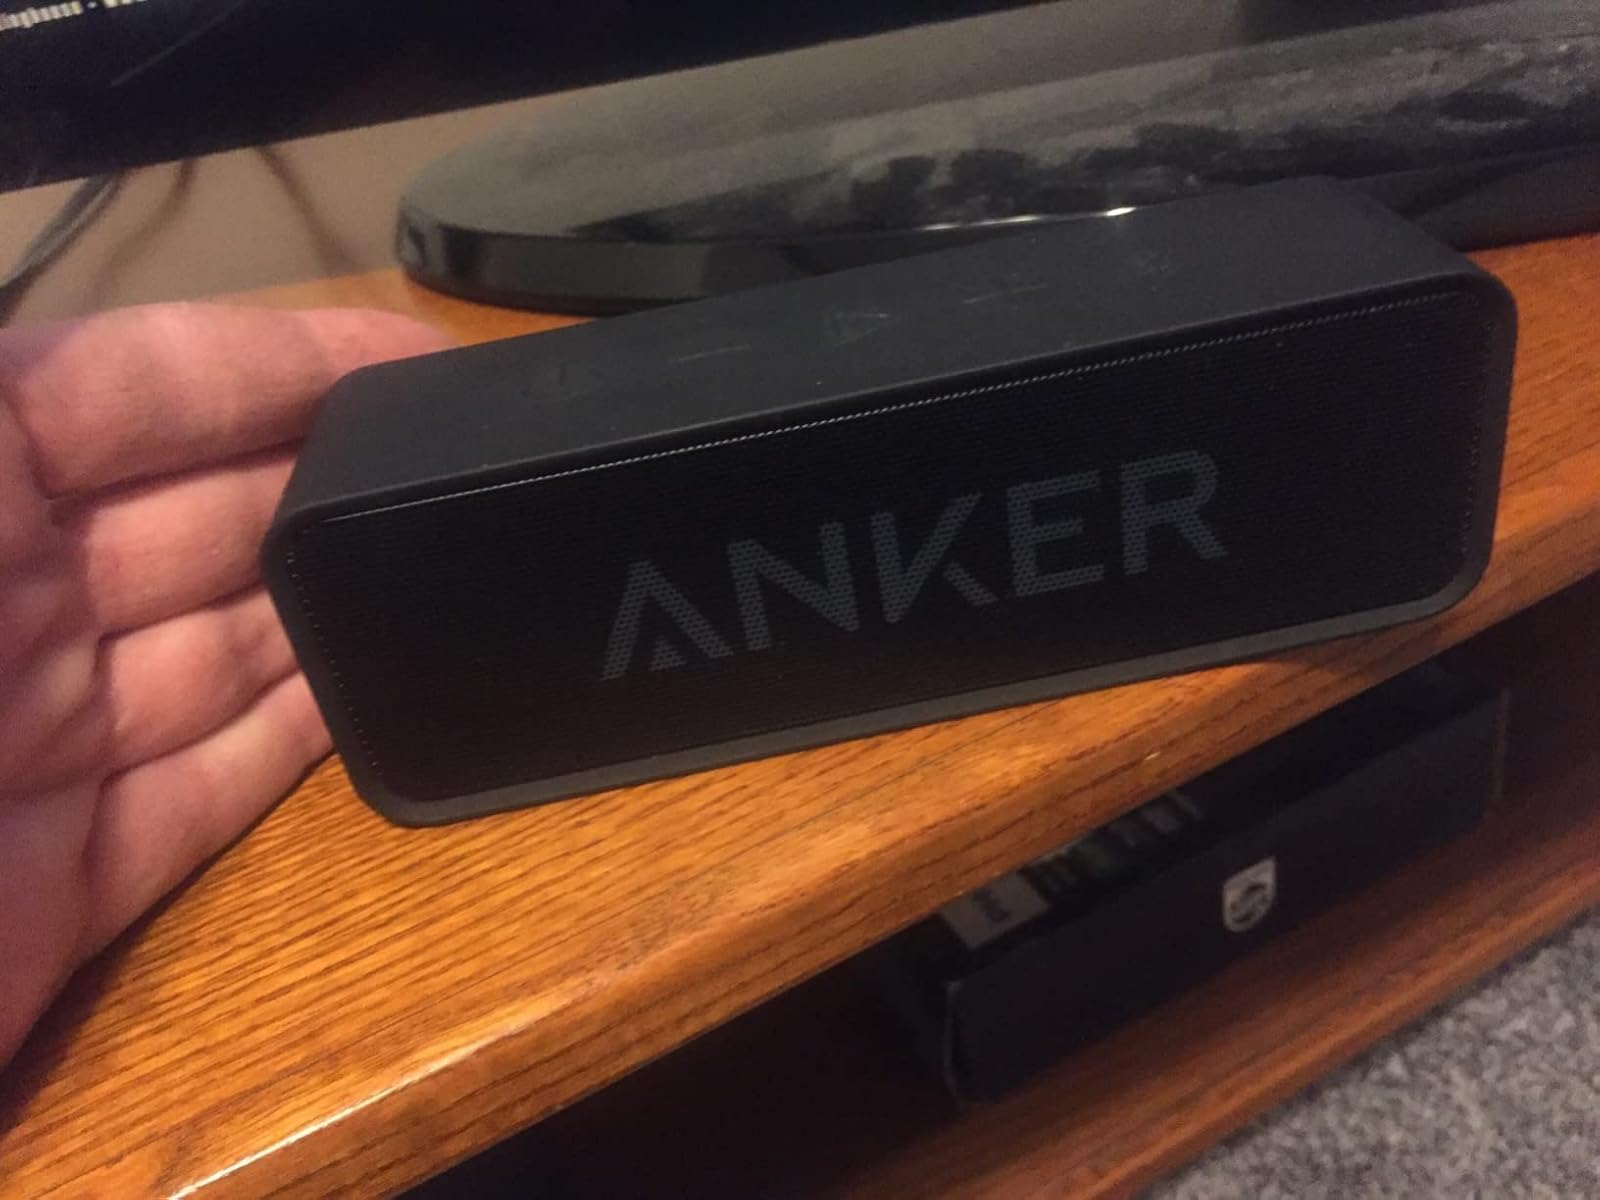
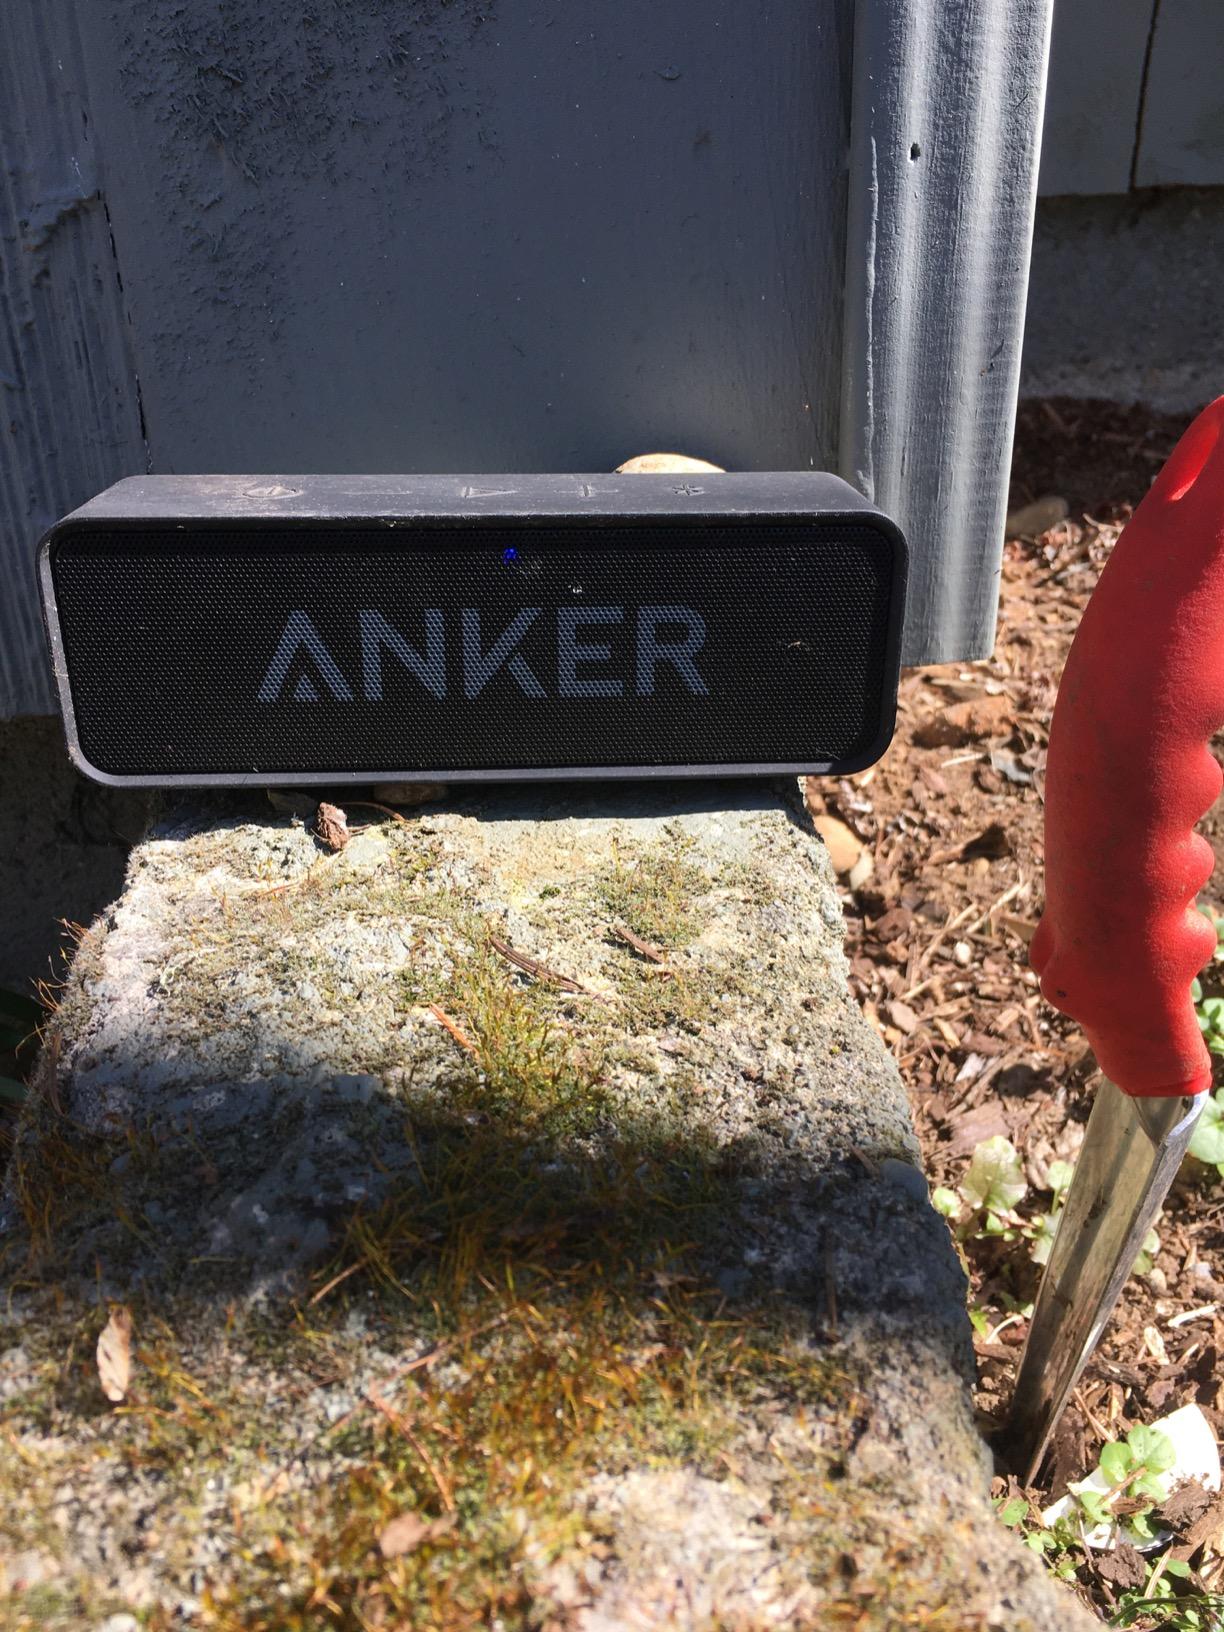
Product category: speaker
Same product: yes